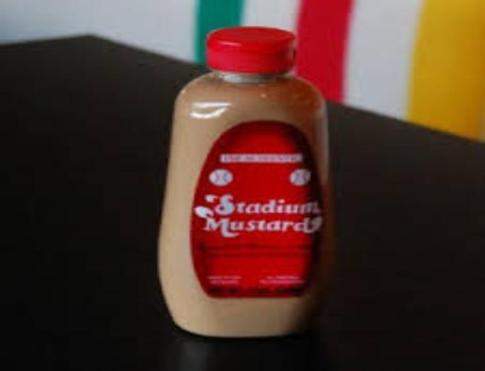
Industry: Food